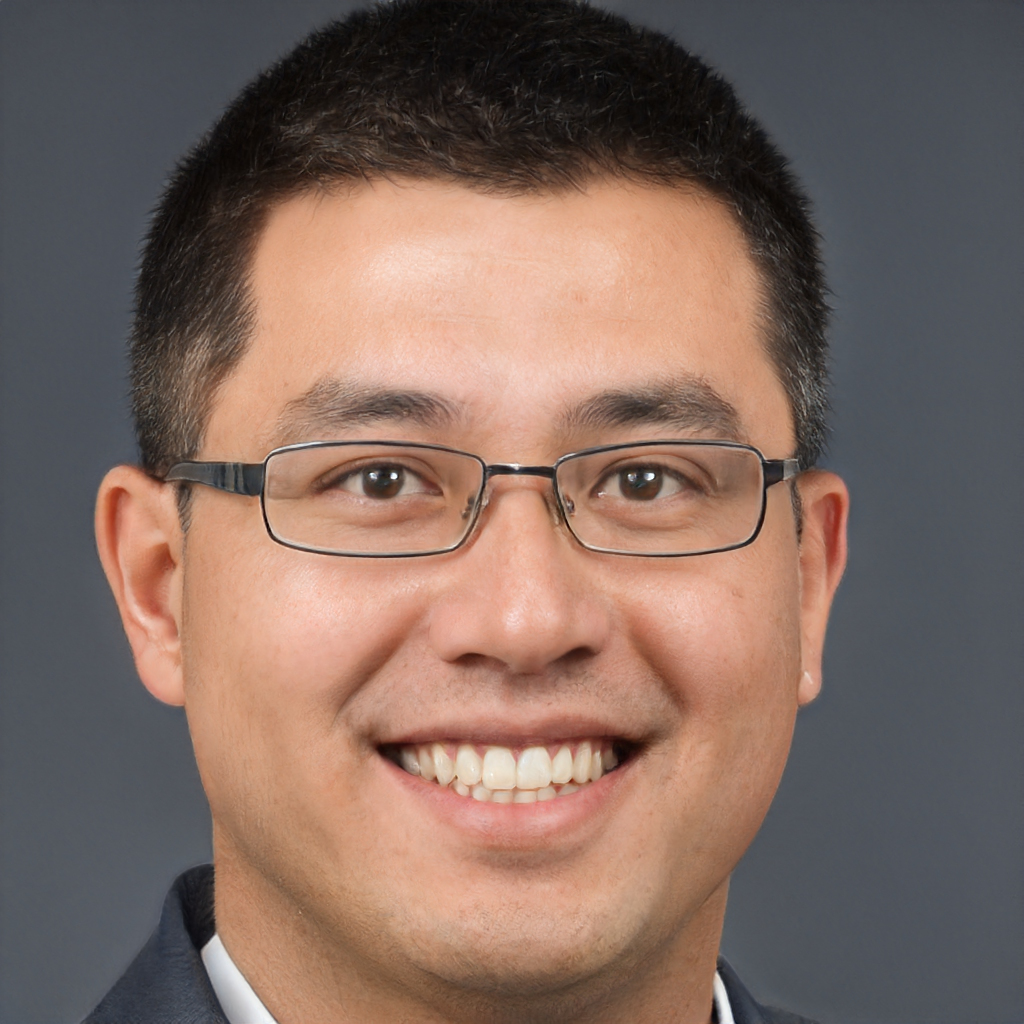
Gender: Male